George Soros

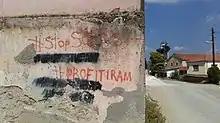
Anti-Soros sentiment graffiti in Resen, Macedonia, 2018. It reads: #Stop Soros #I will profit.

According to Waldemar A. Nielsen, an authority on American philanthropy, "[Soros] has undertaken... nothing less than to open up the once-closed communist societies of Eastern Europe to a free flow of ideas and scientific knowledge from the outside world". From 1979, as an advocate of 'open societies', Soros financially supported dissidents including Poland's Solidarity movement, Charter 77 in Czechoslovakia and Andrei Sakharov in the Soviet Union. In 1984, he founded his first Open Society Institute in Hungary with a budget of $3 million.